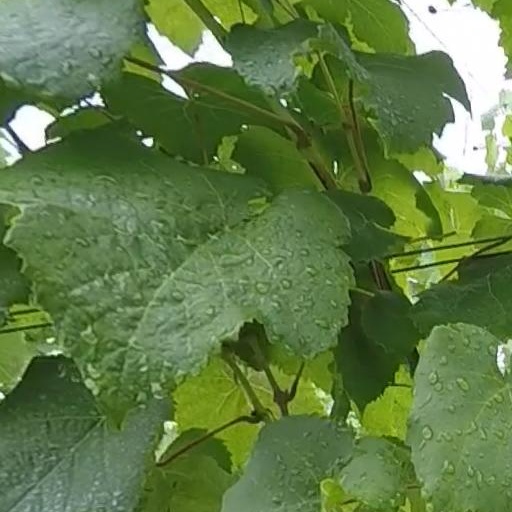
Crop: grape